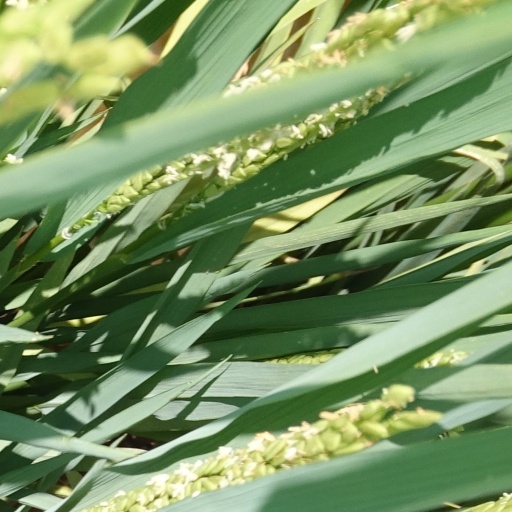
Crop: rice